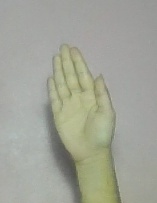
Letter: seen